J. H. Hobbs, Brockunier and Company

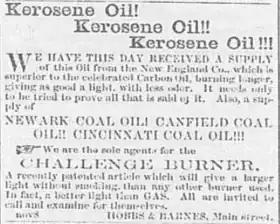
1859 advertisement for kerosene and lamps

By August 1857 the company's glassworks had three furnaces for melting batch: one ten–pot, one nine–pot, and one five–pot. The plant also had an annealing furnace and stations for molds and cutting. Also mentioned was an adjoining coal mine. In 1858, Dunham withdrew from the firm, so the company changed its name to Hobbs, Barnes, and Company. During July 1859 John H. Hobbs sold his share of the company to James F. Barnes, which meant that John L. Hobbs and James F. Barnes each owned half of the company. The firm's name was then changed to Hobbs and Barnes. During 1859, petroleum was discovered in Pennsylvania. This discovery, plus the increased usage of coal oil from Kentucky, led to increased demand for kerosene lamps and lanterns. The growing popularity of petroleum–based lighting caused the company to increase production of lamps and chimneys. Demand for these products was so strong that the company could not produce enough of them.